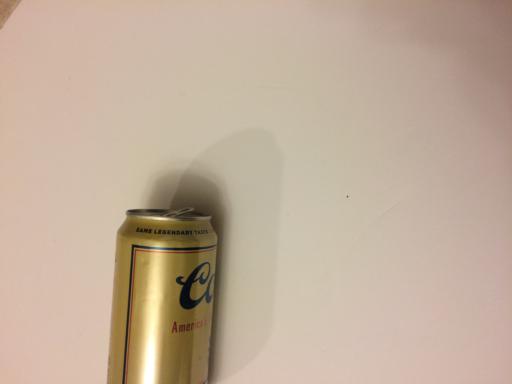
Label: metal